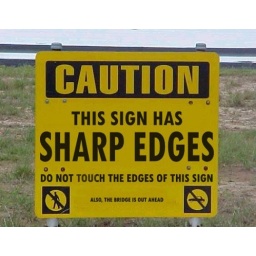
Be sure and read the fine print as four cars are in the river